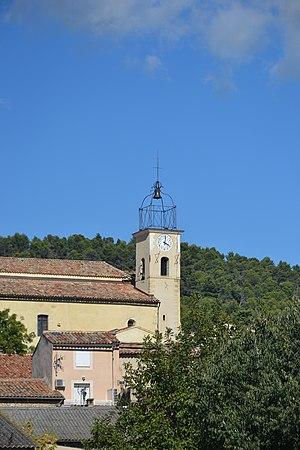
église de Villelaure
Villelaure est une commune française située dans le département de Vaucluse, en région Provence-Alpes-Côte d'Azur.